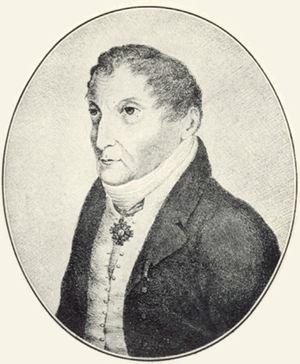
Le comte Ludwig August Mellin est un politicien, cartographe, écrivain germano-balte.